Antonio Graziadei

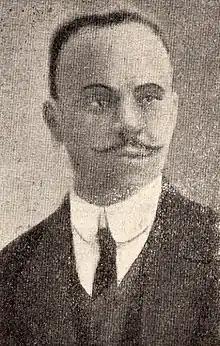

Count Antonio Graziadei (5 January 1872 – 10 February 1953), also known as Tonio, was an Italian academic and politician. One of the co-founders of the Italian Communist Party, he was Professor of Political Economy at the Universities of Cagliari and Parma and a member of the Italian Parliament from 1910 to 1926. In 1928 he went on a self-imposed exile to France to escape fascism. After World War II he taught at the University of Rome.